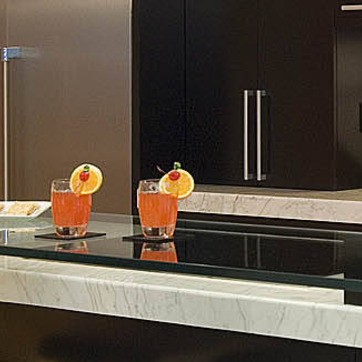
Material: food